Solidago canadensis

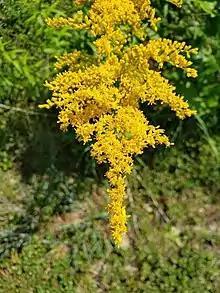
Inflorescence in bloom

Solidago canadensis, known as Canada goldenrod or Canadian goldenrod, is an herbaceous perennial plant of the family Asteraceae. It forms colonies of upright growing plants, with many small yellow flowers in a branching inflorescence held above the foliage. It is native to northeastern and north-central North America and is an invasive plant in other parts of the continent and several areas worldwide, including Eurasia.